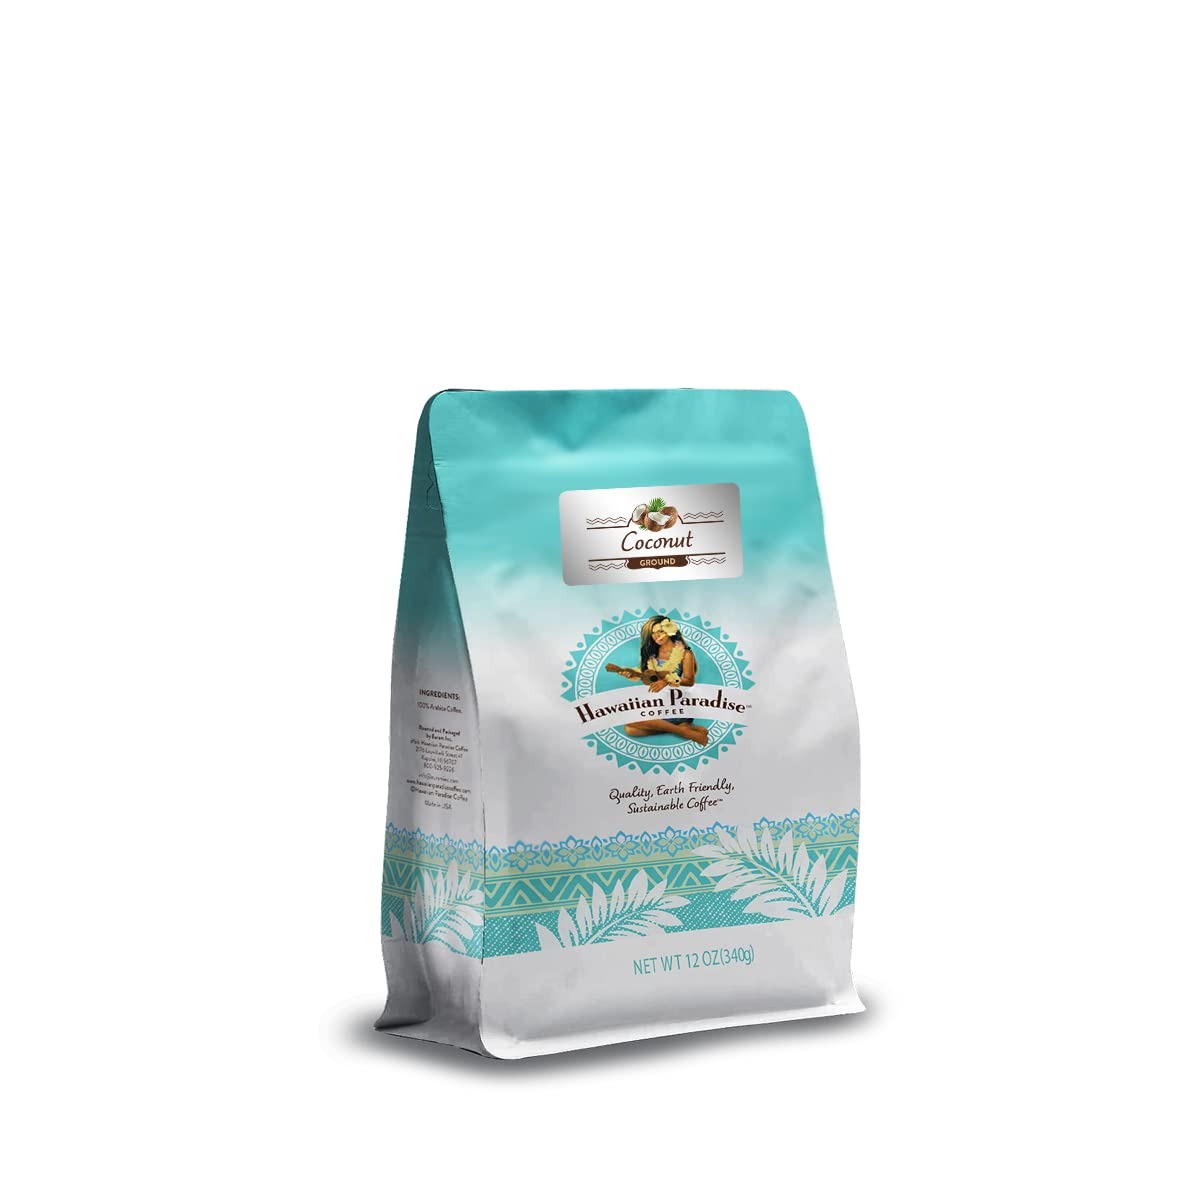
Item Name: Hawaiian Paradise Coffee Coconut Flavored Ground Coffee 12oz Bag, 100% Arabica Beans, Premium Rich Flavored, Finest Beans, Sustainably Roasted Coffee
Bullet Point 1: Put Some Paradise In Your Cup: Here's your chance to enjoy the finest world-class coffee. This premium coffee is made from choice Arabica beans, roasted in smaller batches.
Bullet Point 2: Our roast master selected a naturally sweet green coffee. After a slow, light roast, the coffee is sprayed with a light coat of coconut. Over time, the oil penetrates the coffee, at which point we grind and package it.
Bullet Point 3: The flavors are locked and released when you brew. The aroma of our coconut creme coffee brings joy to your senses. If coconut is something you desire then this is the coffee for you!
Bullet Point 4: Our world class coffee is made with “Aloha Spirit” to bring you a delicious cup of coffee. Enjoy!
Bullet Point 5: 100% Eco-Friendly: It all begins with the beans – sustainably grown in the rich, fertile soil, then sundried for maximum flavor. Certified sustainable by Rainforest Alliance.
Product Description: This coconut coffee offers the luscious flavor and intense aroma you expect from 100% Arabica coffee. Hawaiian Paradise has been using these legendary beans, then roasting them to perfection in small artisanal batches at a state-of-the-art facility. Now, at last, Hawaiian Paradise Coffee is available on the mainland, ground fresh, sealed in airtight bags, then shipped directly. Taste for yourself: Try our coconut coffee today.
Value: 12.0
Unit: Ounce

Price: 17.78